Fisherville Historic and Archeological District

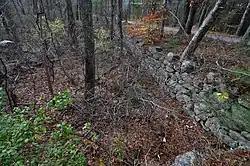

The Fisherville Historic and Archeological District is a historic site in Exeter, Rhode Island. It is centered on Fisherville Brook in northeastern Exeter, around a mill complex that flourished in the mid-19th century. It includes the foundational remnants of a gristmill, sawmill, and included an abandoned early-19th century Cape style house at the time of its National Register nomination in 1980.